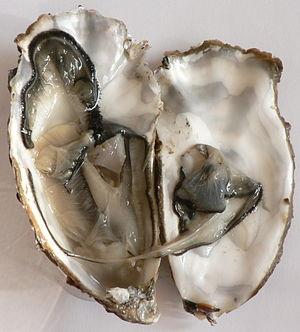
Huître de Marennes-Oléron
Les Ostreidae sont une famille de mollusques bivalves de l'ordre des Ostreoida. La plupart des espèces comestibles, nommées « huîtres », se trouvent dans cette famille.
Le genre Magallana compte une vingtaine d'espèces de bivalves, communément dénommés « huîtres creuses » à l'instar de celles du genre Crassostrea, ces deux genres relevant de la sous-famille des Crassostreinae. Ces huitres croissent fixées sur un substrat rocheux dans des eaux à faible taux de salinité et leurs larves sont zooplanctoniques. Ce genre compte l'huitre la plus élevée au monde : Magallana gigas.
La dénomination vernaculaire huître désigne les mollusques marins bivalves de la famille des Ostreidae et plus largement de la super-famille des Ostreoidea. Les huîtres ne vivent que dans l'eau salée ou saumâtre et se trouvent dans toutes les mers. Ces mollusques sessiles vivent à l'état naturel fixés sur un substrat rocheux.